Epsilon Persei

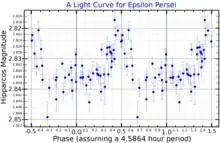
A light curve for Epsilon Persei, plotted from "Hipparcos" data

The primary component of this system is a massive star with 12–16 times the Sun's mass and near eight times the radius of the Sun. It was chosen as an MK spectral standard for the class B0.5III, making it a giant star that has evolved away from the main sequence. It has also been classified as a main sequence star, reflecting its evolutionary state near or slightly beyind the end of core hydrogen fusion. Component A is radiating over 28,000 times the Sun's luminosity from its outer envelope at an effective temperature of 26,500 K. This gives the star the blue-white hue that is typical of B-type stars. It is also a Beta Cephei variable star with a primary pulsation period of 0.1603 days, or 6.24 cycles per day. It may have multiple pulsation frequencies.